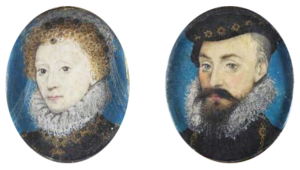
Élisabeth Iʳᵉ, née le 7 septembre 1533 au palais de Placentia à Londres et morte le 24 mars 1603 au palais de Richmond à Londres, fut reine d'Angleterre et d'Irlande de 1558 à sa mort.
Amy Robsart était une dame noble anglaise de l'ère élisabéthaine. Épouse de Robert Dudley, favori de la reine Élisabeth Iʳᵉ, sa mort soudaine a été soumise à une enquête qui tourne au scandale, son mari étant soupçonné de l'avoir tuée en vue d'épouser la reine en secondes noces.